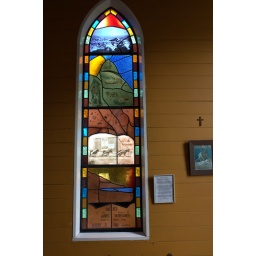
Stained glass windows depicting life of settlers in the area. Location: Makara, Wellington, New Zealand. &amp;copy; Gordon Anderson